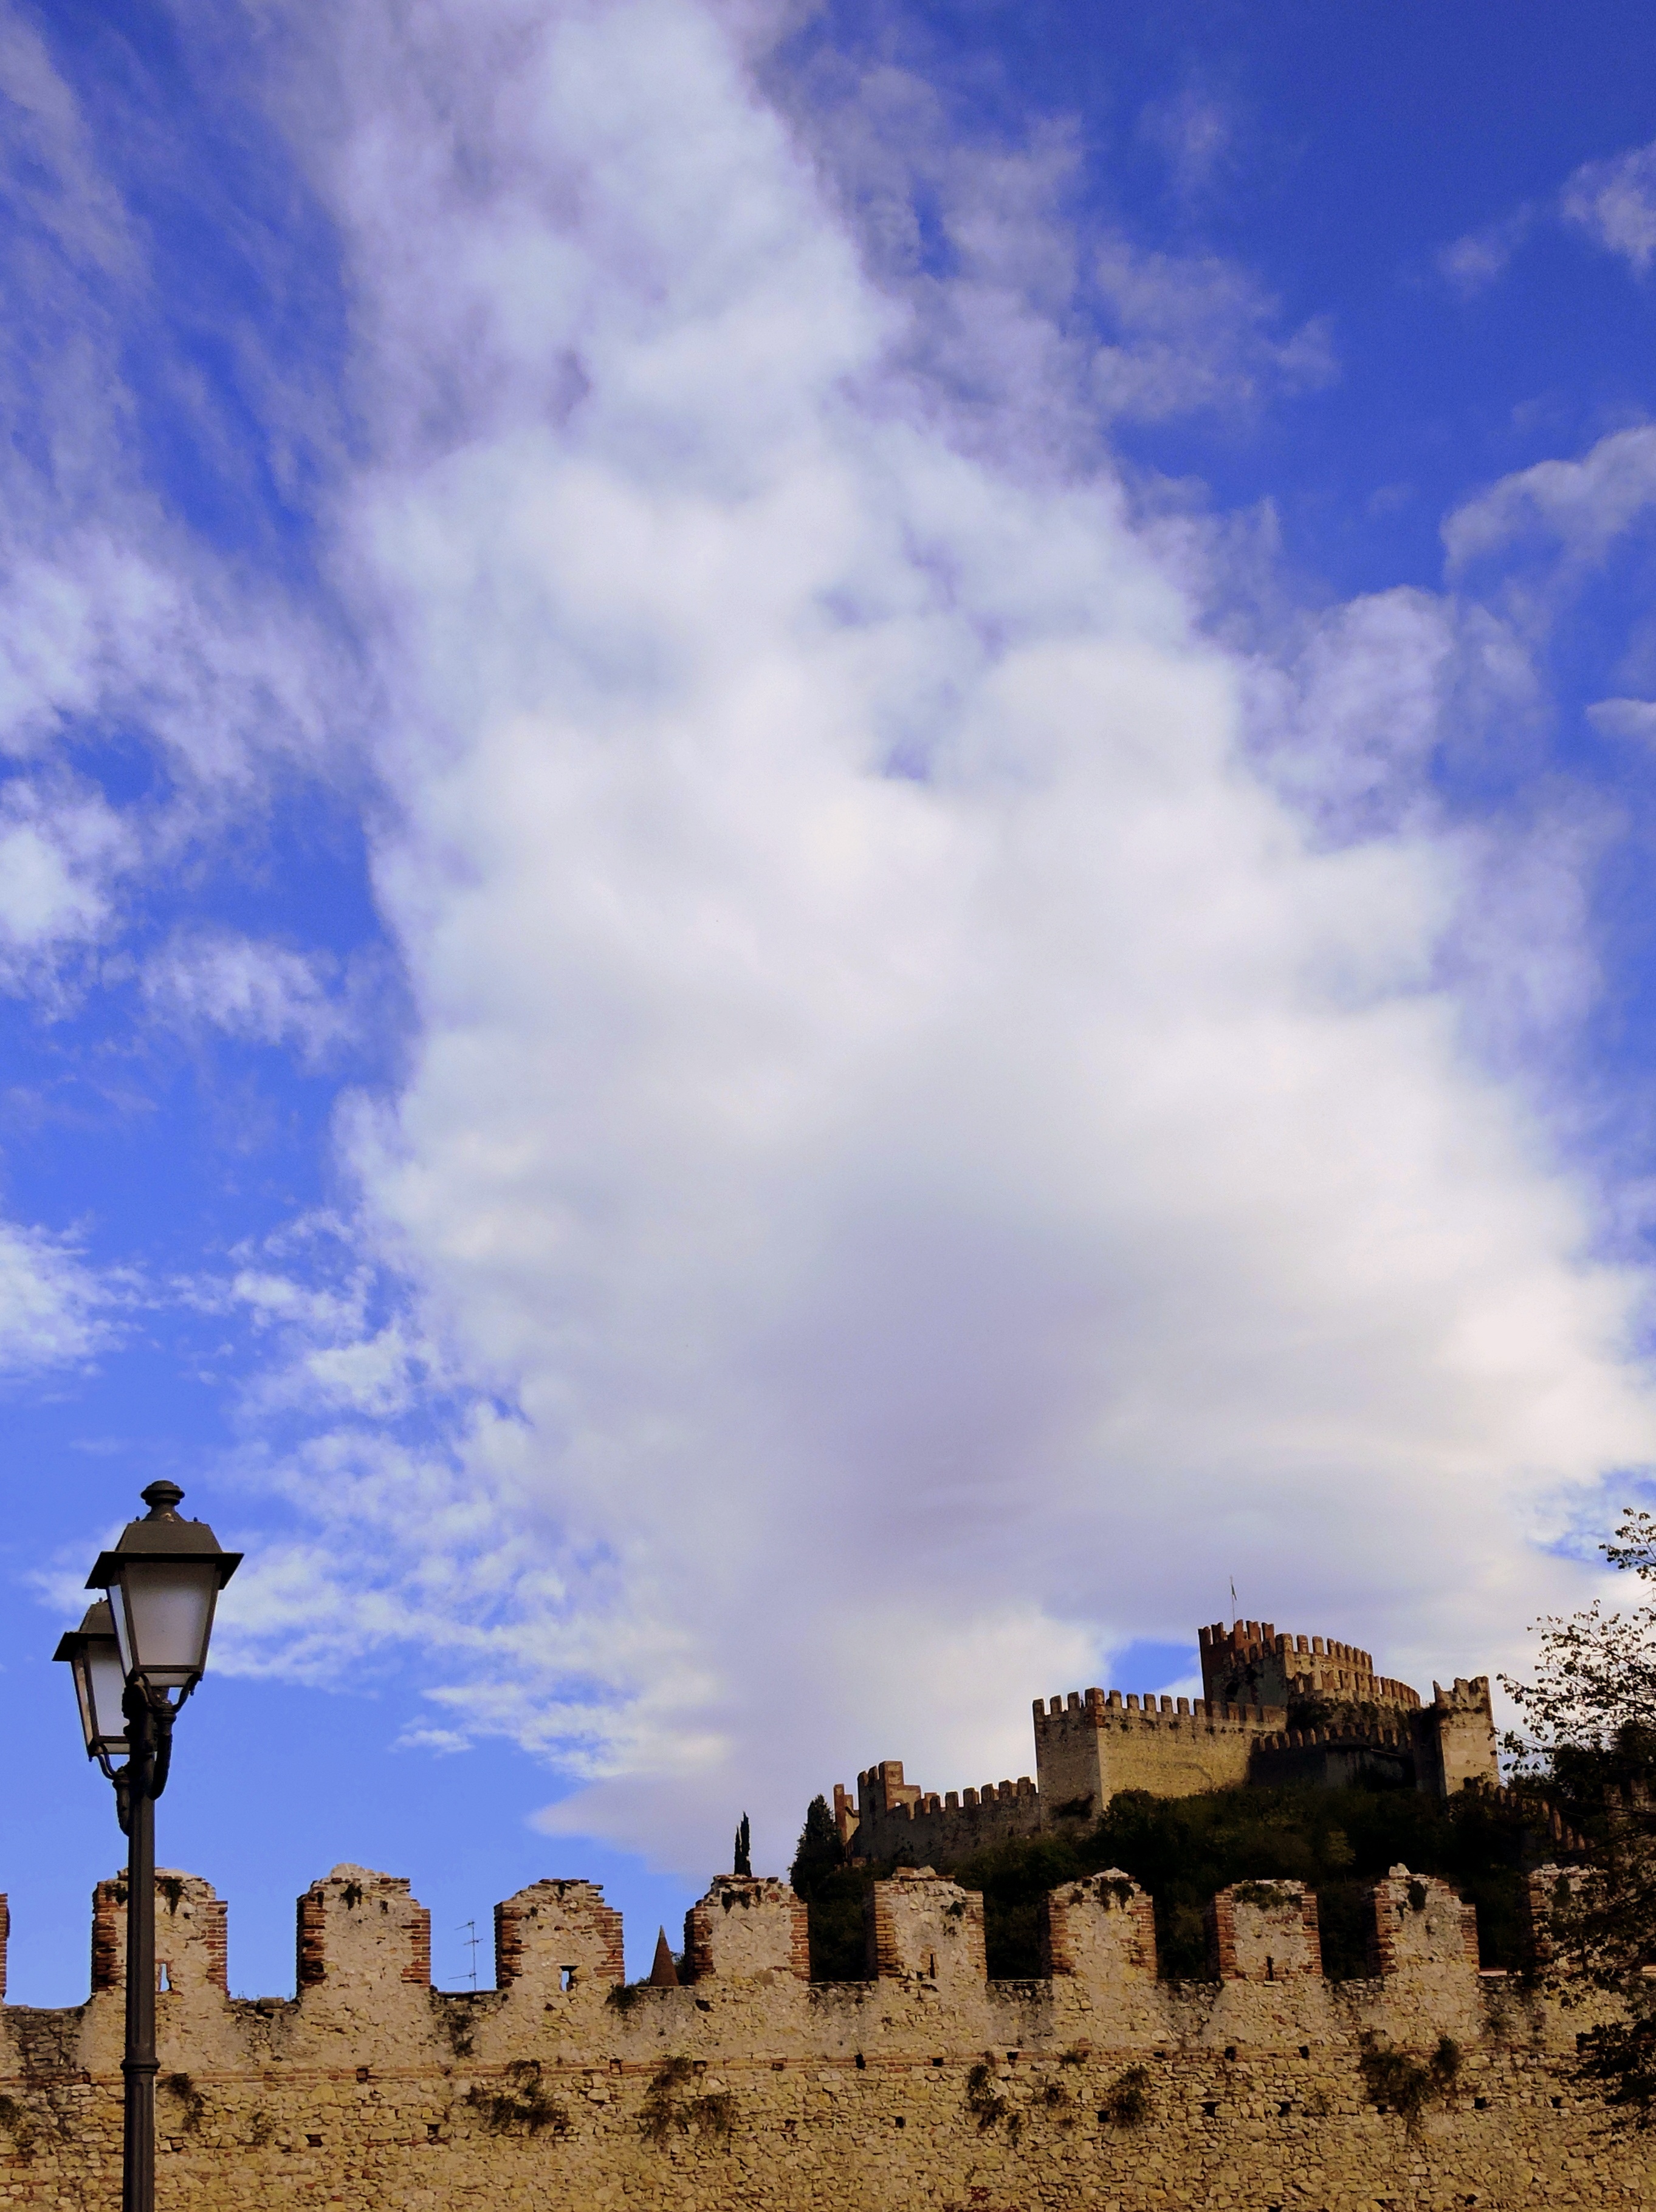
landscape, horizon, cloud, sky, sweet, sunlight, hill, wall, dusk, evening, castle, italy, fortification, clouds, lamppost, ruins, walls, ecosystem, rural area, meteorological phenomenon